R-26 (salon)

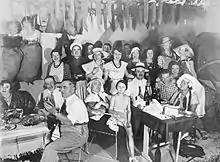
Soirée at R-26 in front of staircase by Le Corbusier (1933)

After 1930, R-26's membership steadily grew. Architect Le Corbusier was presented to the salon by his brother, musician Albert Jeanneret (with whom the young Marie-Jacques Perrier began her musical career). Le Corbusier soon set to work modernizing the interior of R-26, designing the salon's Cubist staircase. During this time, Robert Perrier began to hone his talents as a songwriter, publishing with Les Publications Francis Day and acquiring a second grand piano to add to the festivities at R-26.